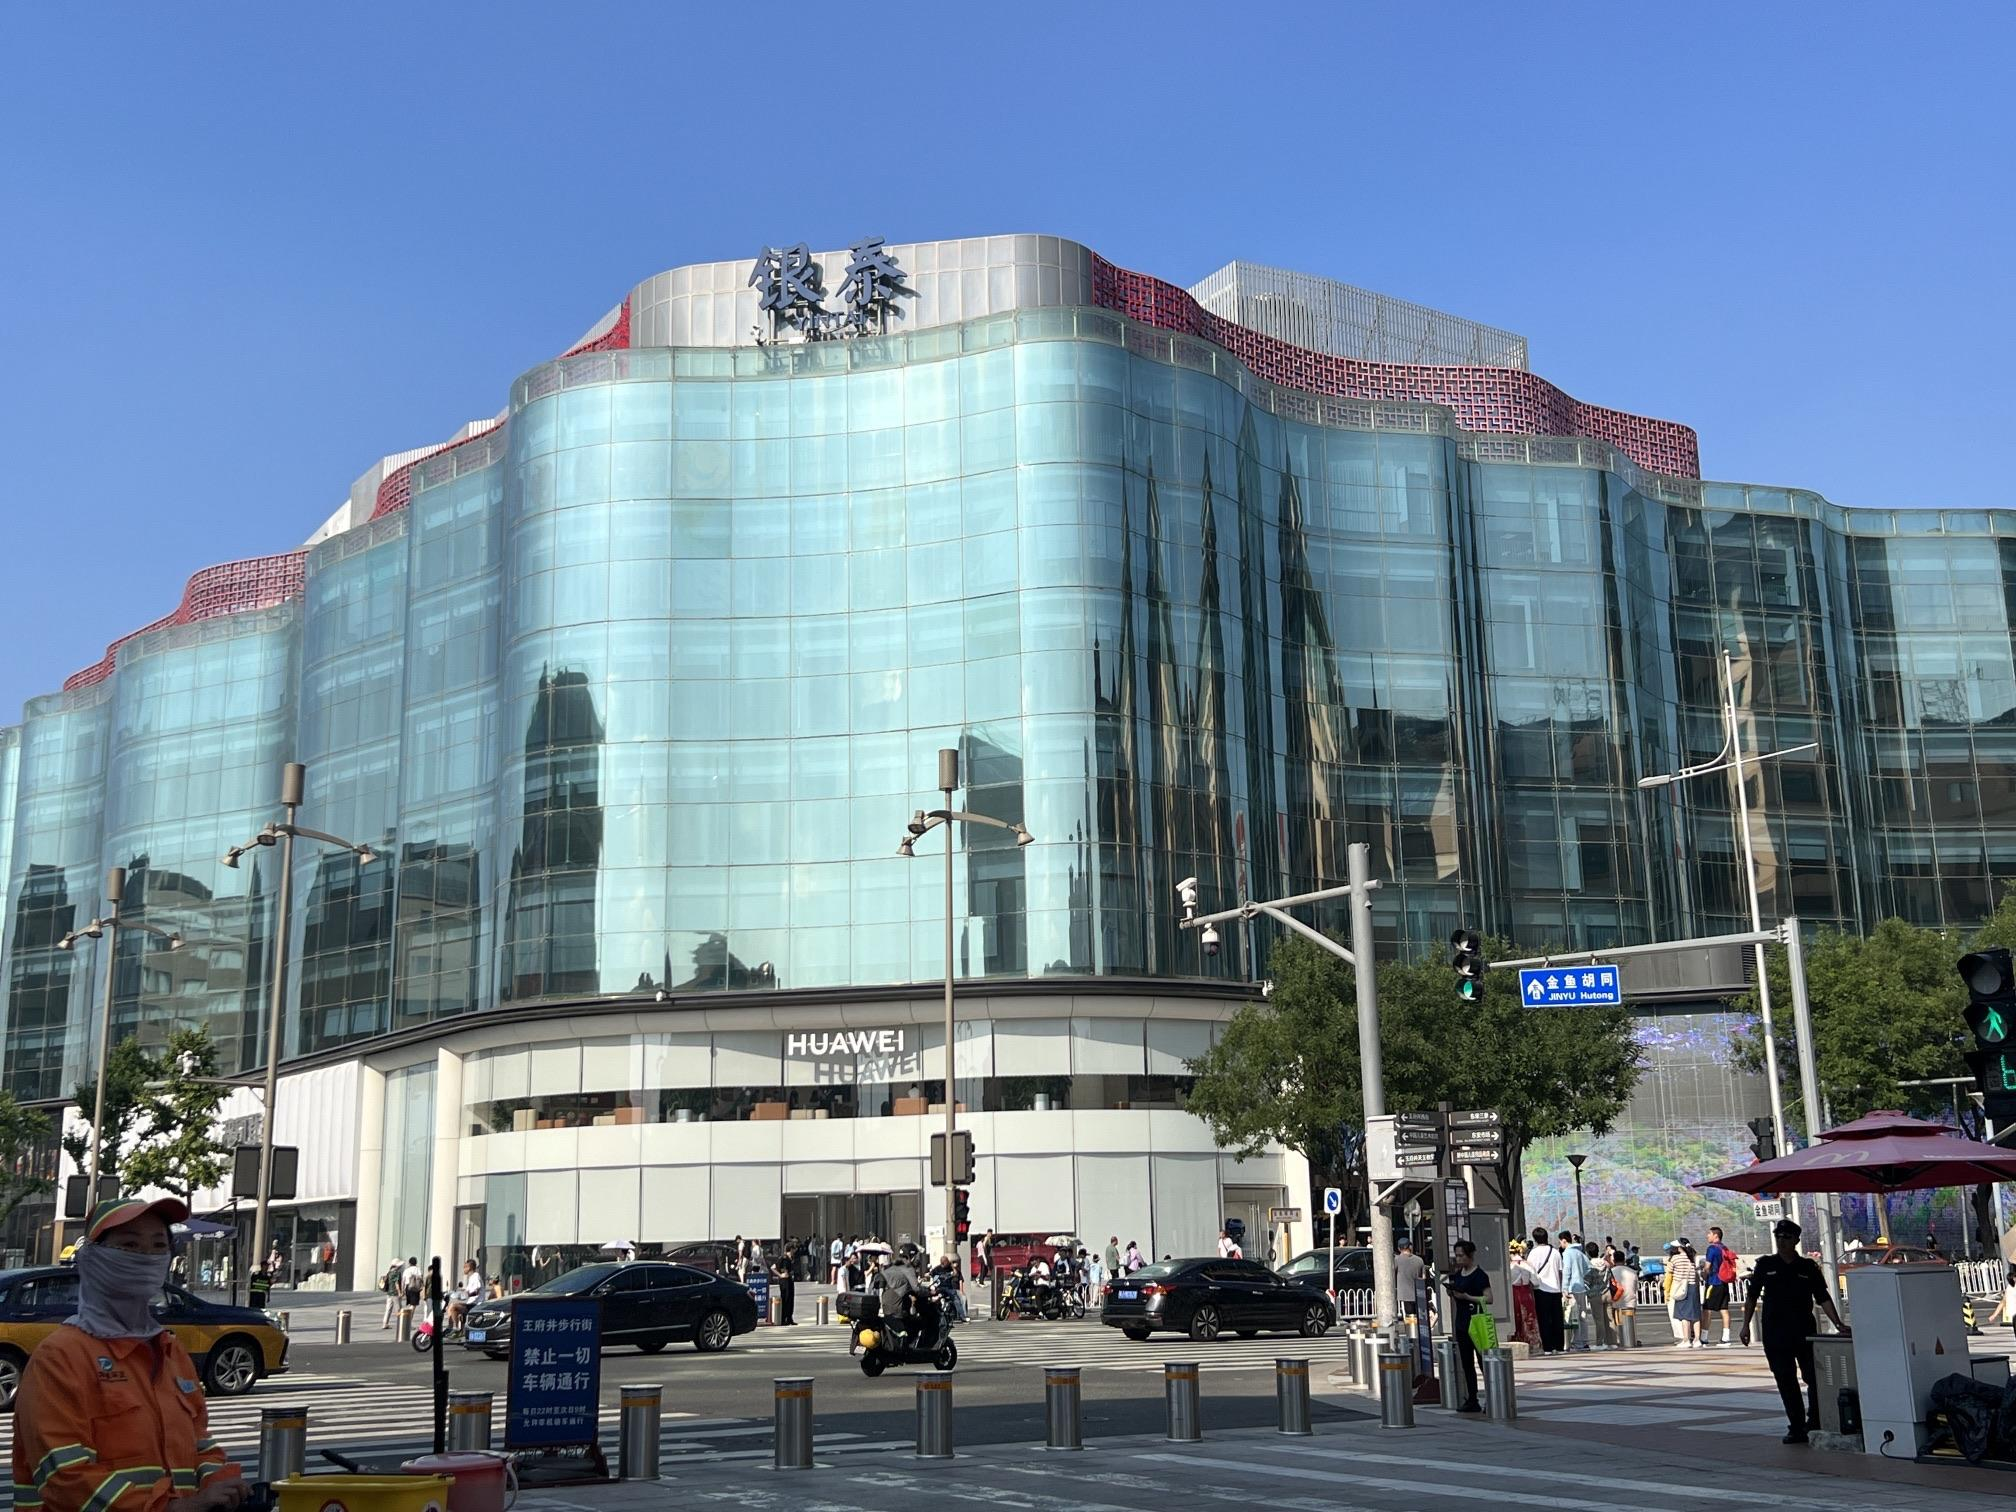
地标名称：北京王府井银泰in88购物中心
所在城市：北京市·东城区